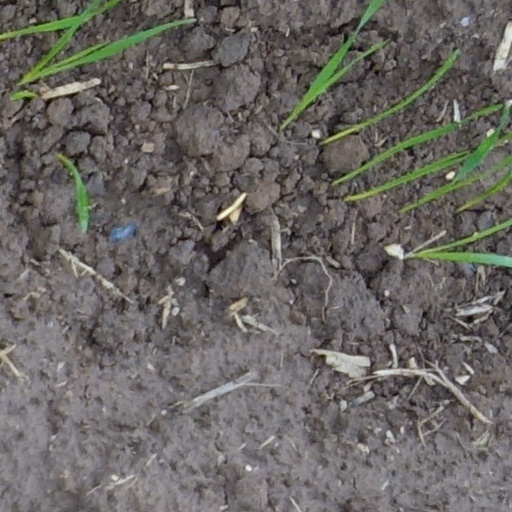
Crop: wheat